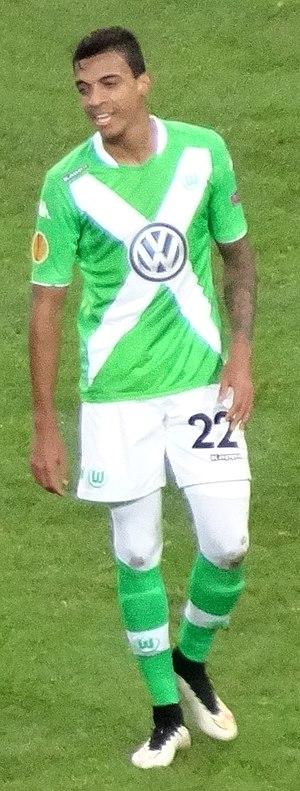
Luiz Gustavo Dias, plus connu sous le nom de Luiz Gustavo, né le 23 juillet 1987 à Pindamonhangaba au Brésil, est un footballeur international brésilien évoluant au poste de milieu défensif au Fenerbahçe SK. Il peut également jouer au poste de défenseur central.